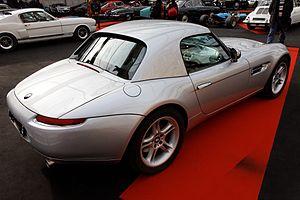
La Z8 est un roadster de grand tourisme du constructeur automobile allemand BMW. Présentée en 1999, elle est commercialisée de 2000 à 2003. Roadster au look neo-rétro inspiré de la légendaire BMW 507 de 1956 et préfiguré par le concept-car Z07, la Z8 est un modèle très exclusif, prévu pour devenir le nouveau sommet de gamme BMW de l'époque. Les derniers exemplaires sont produits en série limitée par BMW et Alpina sous le nom de BMW Alpina Roadster V8. Le nom de code est E52.